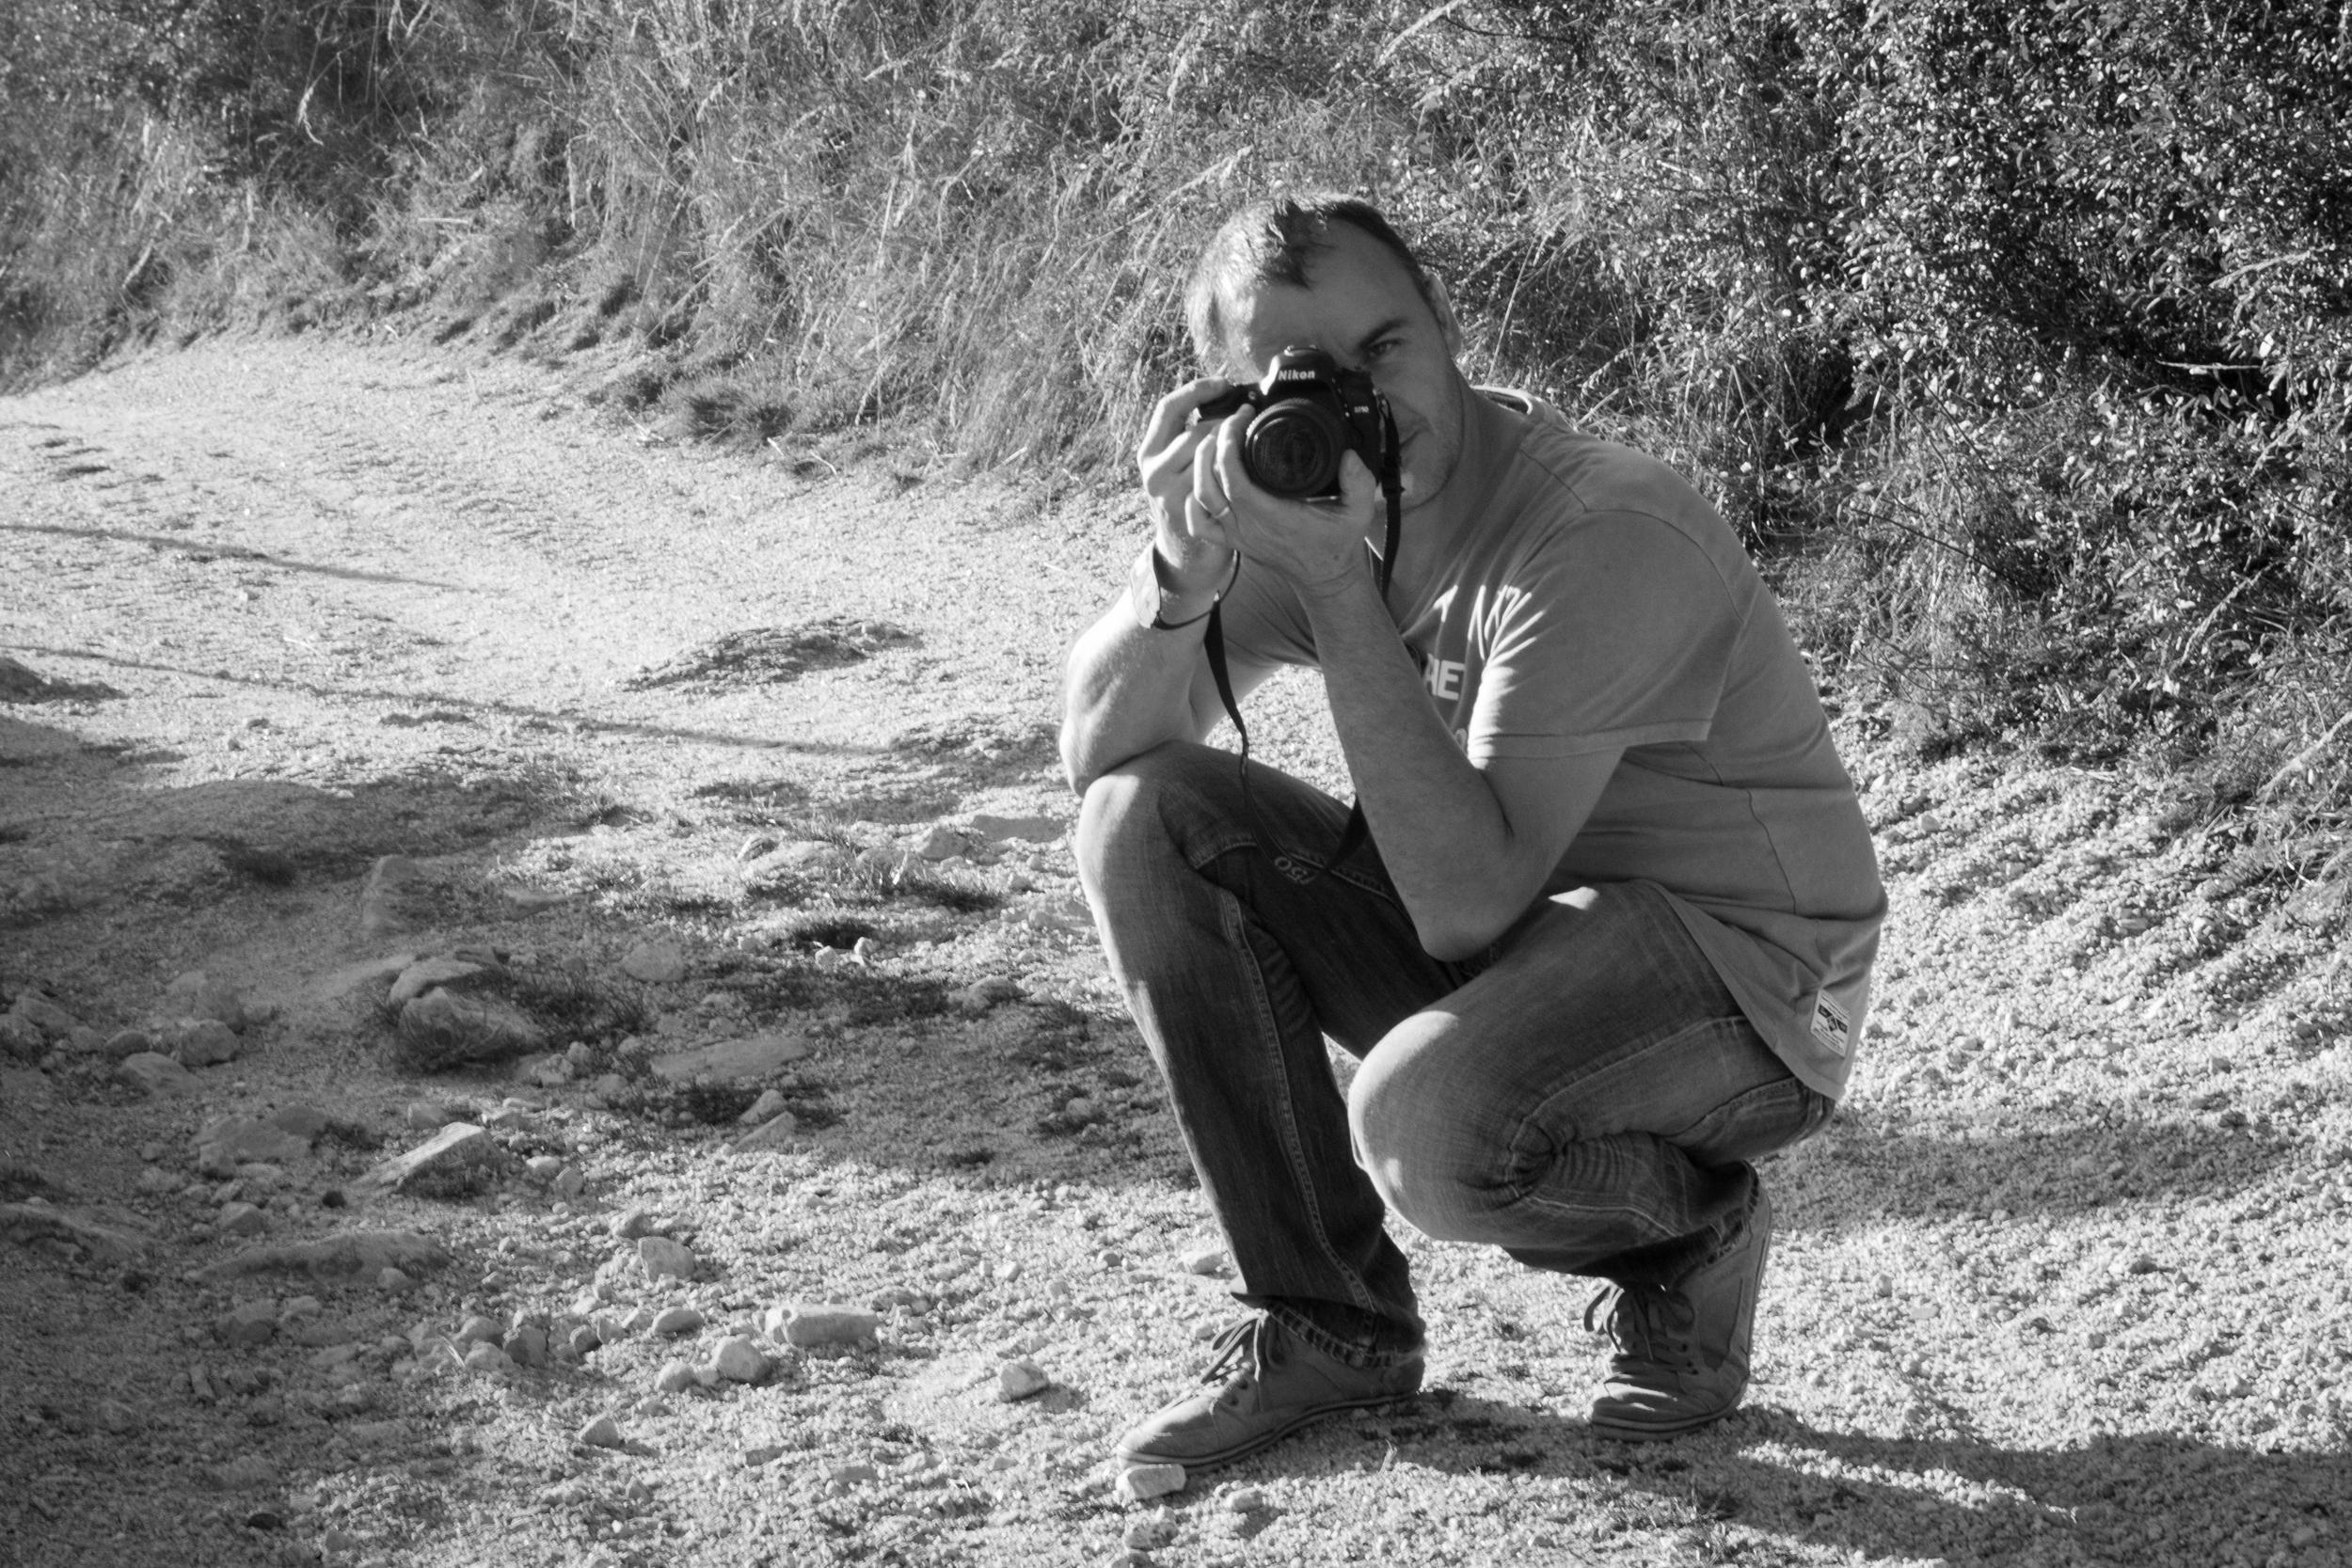
man, person, black and white, white, photography, europe, portrait, sitting, nikon, black, monochrome, photograph, beauty, nikkor, emotion, c uruyann, interaction, photo shoot, monochrome photography, portrait photography, human positions